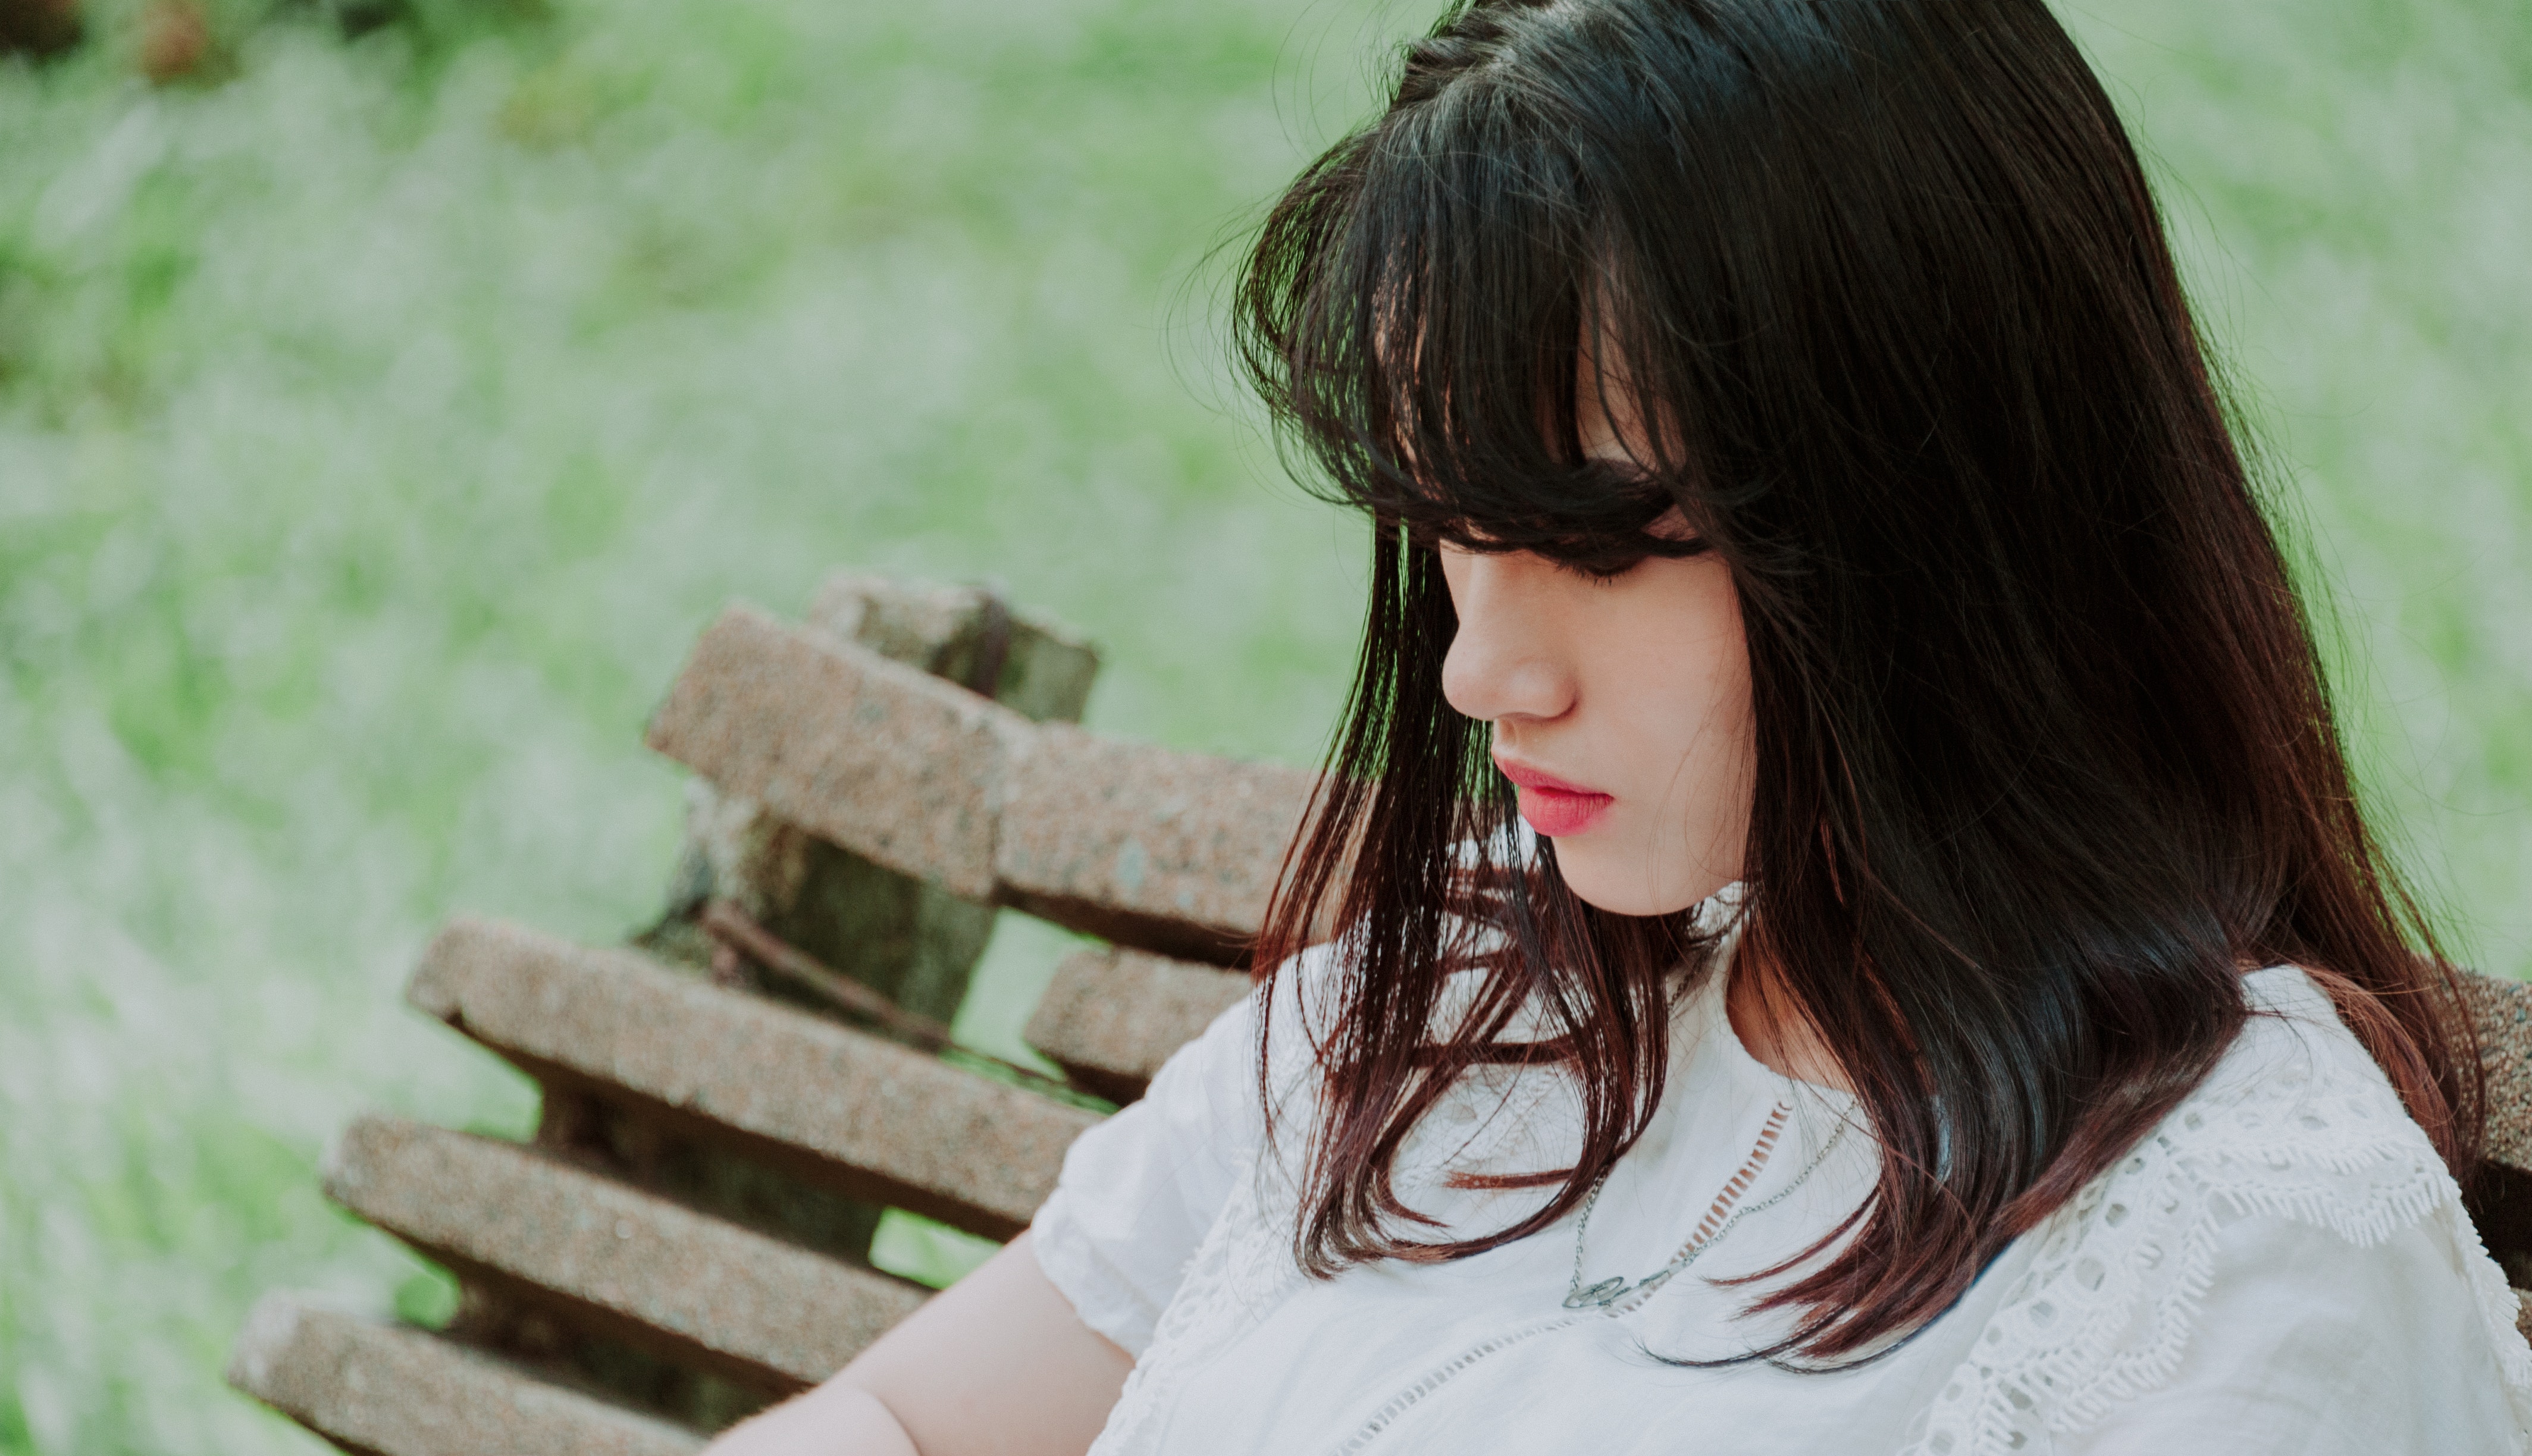
hair, hairstyle, beauty, brown hair, lip, bangs, long hair, black hair, eye, photography, layered hair, hair coloring, Step cutting, portrait photography, feathered hair, photo shoot, smile